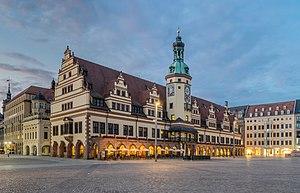
Leipzig [lɛpsik] est une ville-arrondissement d'Allemagne centrale, au nord-ouest du Land de Saxe. Avec plus de 570 000 habitants, elle est la ville la plus peuplée de la Saxe, devant Dresde, la capitale politique du Land.